Brutalism in Sheffield

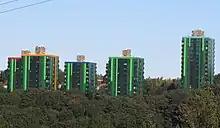
Callow Mount post-refurbishment.

Callow Mount, also known as Gleadless Valley (Rollestone), is a complex of six residential tower blocks that was completed in 1964, as part of the wider "Gleadless Valley Redevelopment Area" which also includes the Gleadless Valley and Herdings Twin Towers developments as well as a wide expanse of low-rise council housing. Callow Mount is located on the western side of the head of Blackstock Road at its junction with the B6388 Gleadless Road, opposite the Newfield Green shopping area towards the northern end of the Gleadless Valley development area. The Callow Mount complex was constructed by M J Gleeson on behalf of Sheffield City Council.